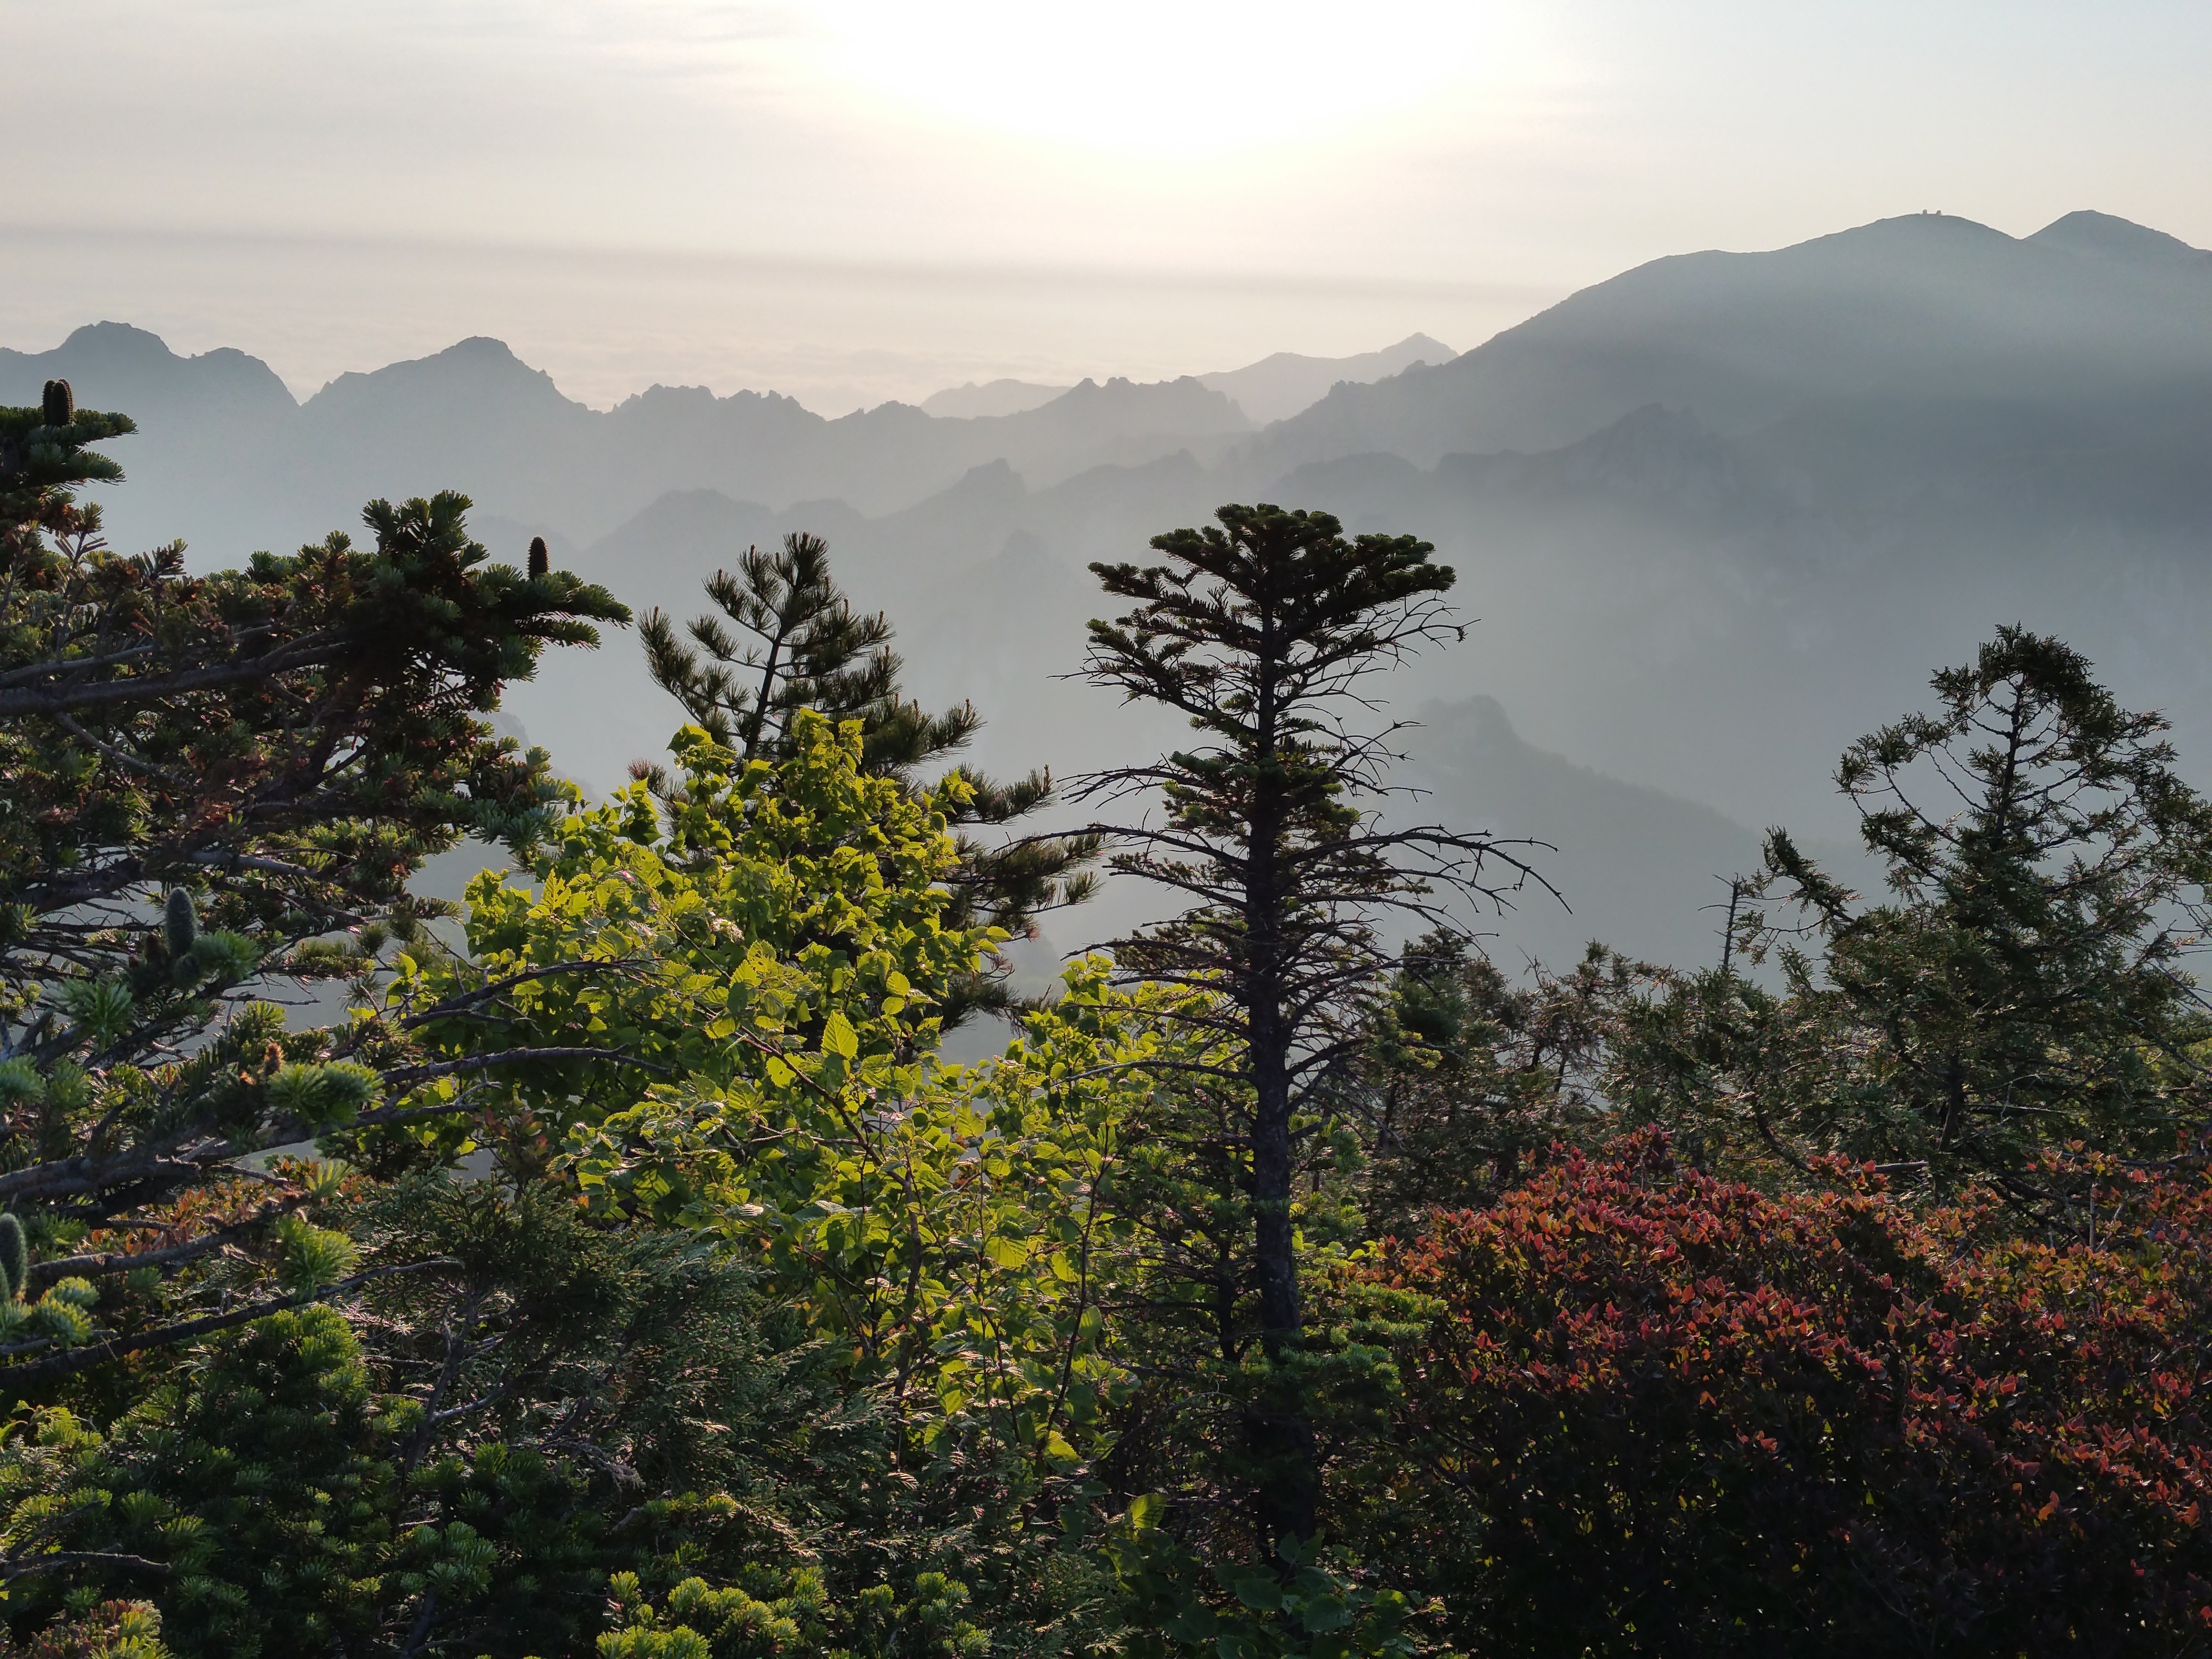
landscape, tree, nature, forest, wilderness, mountain, cloud, fog, sunrise, mist, sunlight, morning, leaf, hill, view, mountain range, autumn, scenery, ridge, rainforest, habitat, ecosystem, mt seoraksan, gwittaegi cheongbong, natural environment, geographical feature, atmospheric phenomenon, woody plant, mountainous landforms